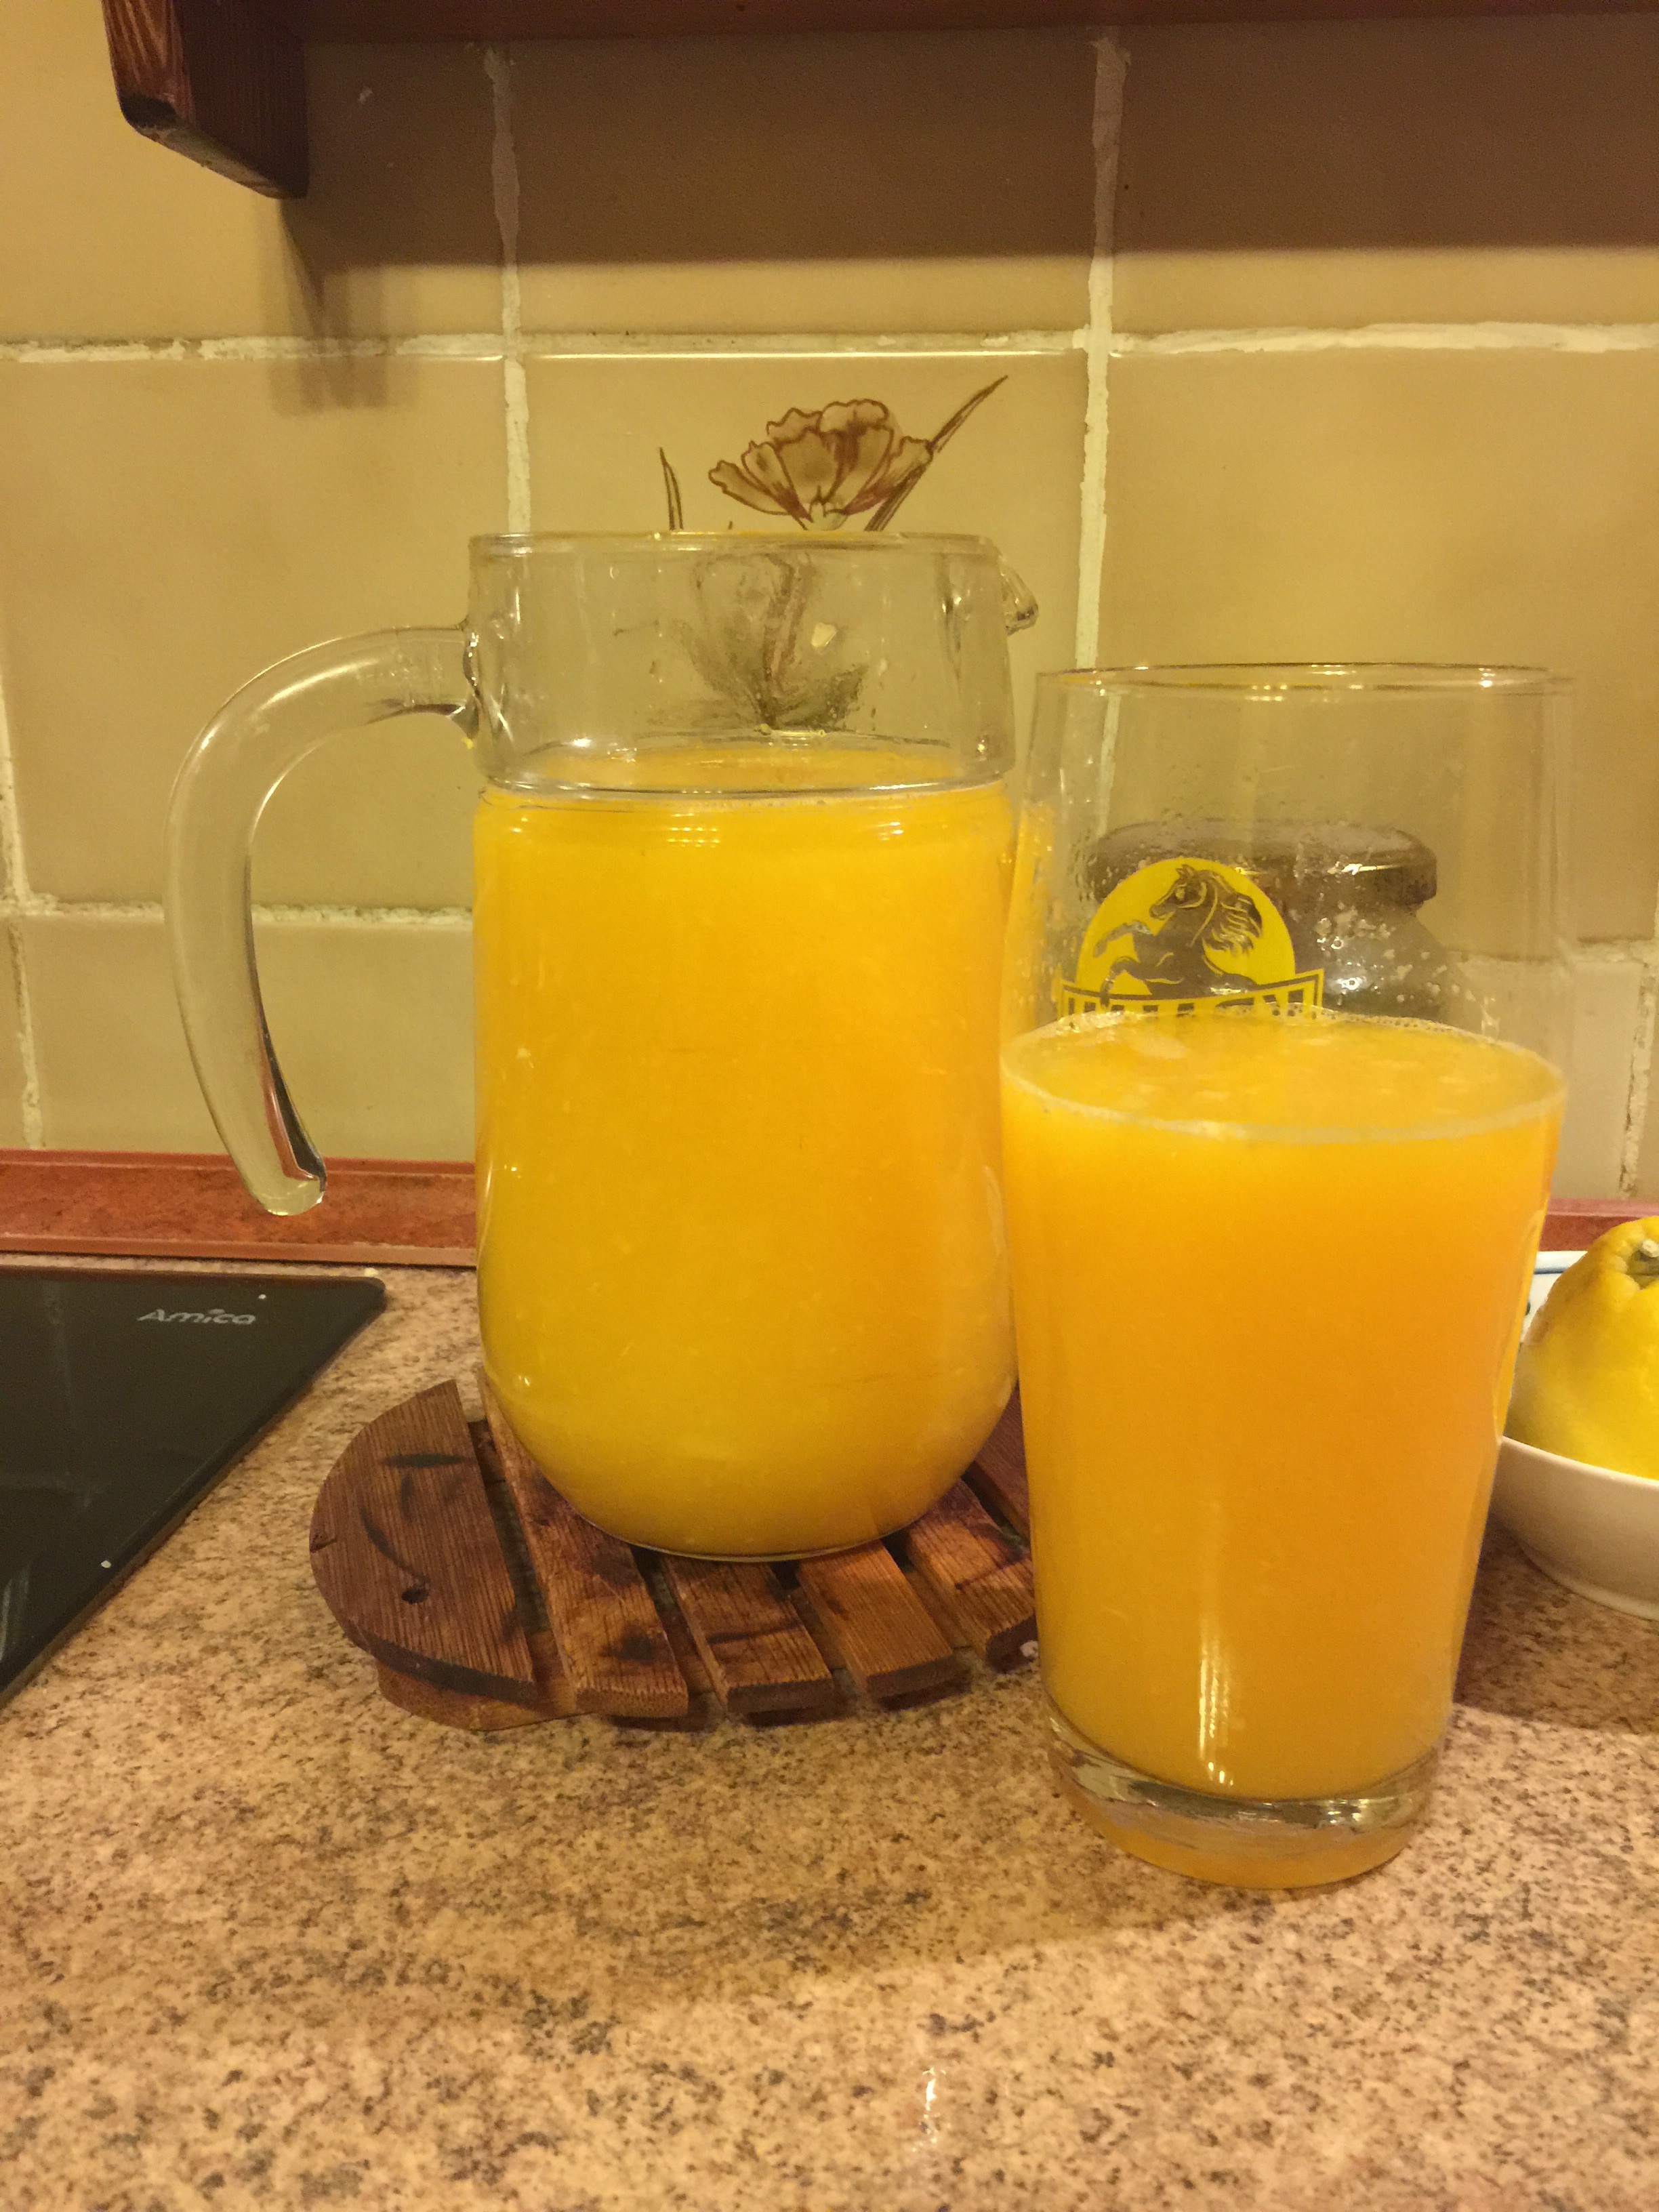
plant, fruit, meal, food, produce, lemonade, drink, breakfast, smoothie, juice, orange juice, liqueur, vitamins, wycislany